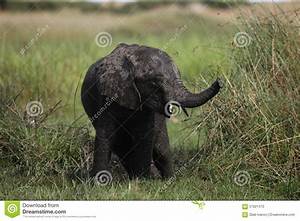
Label: elephant